Kept in the Dark

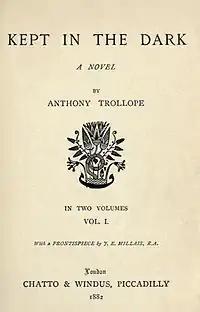
First edition title page.

Kept in the Dark is a novel by the 19th-century English novelist Anthony Trollope. One of his lesser and later works, it nonetheless has interest. It was published in eight monthly installments in "Good Words" in 1882, and also in book form in the same year.